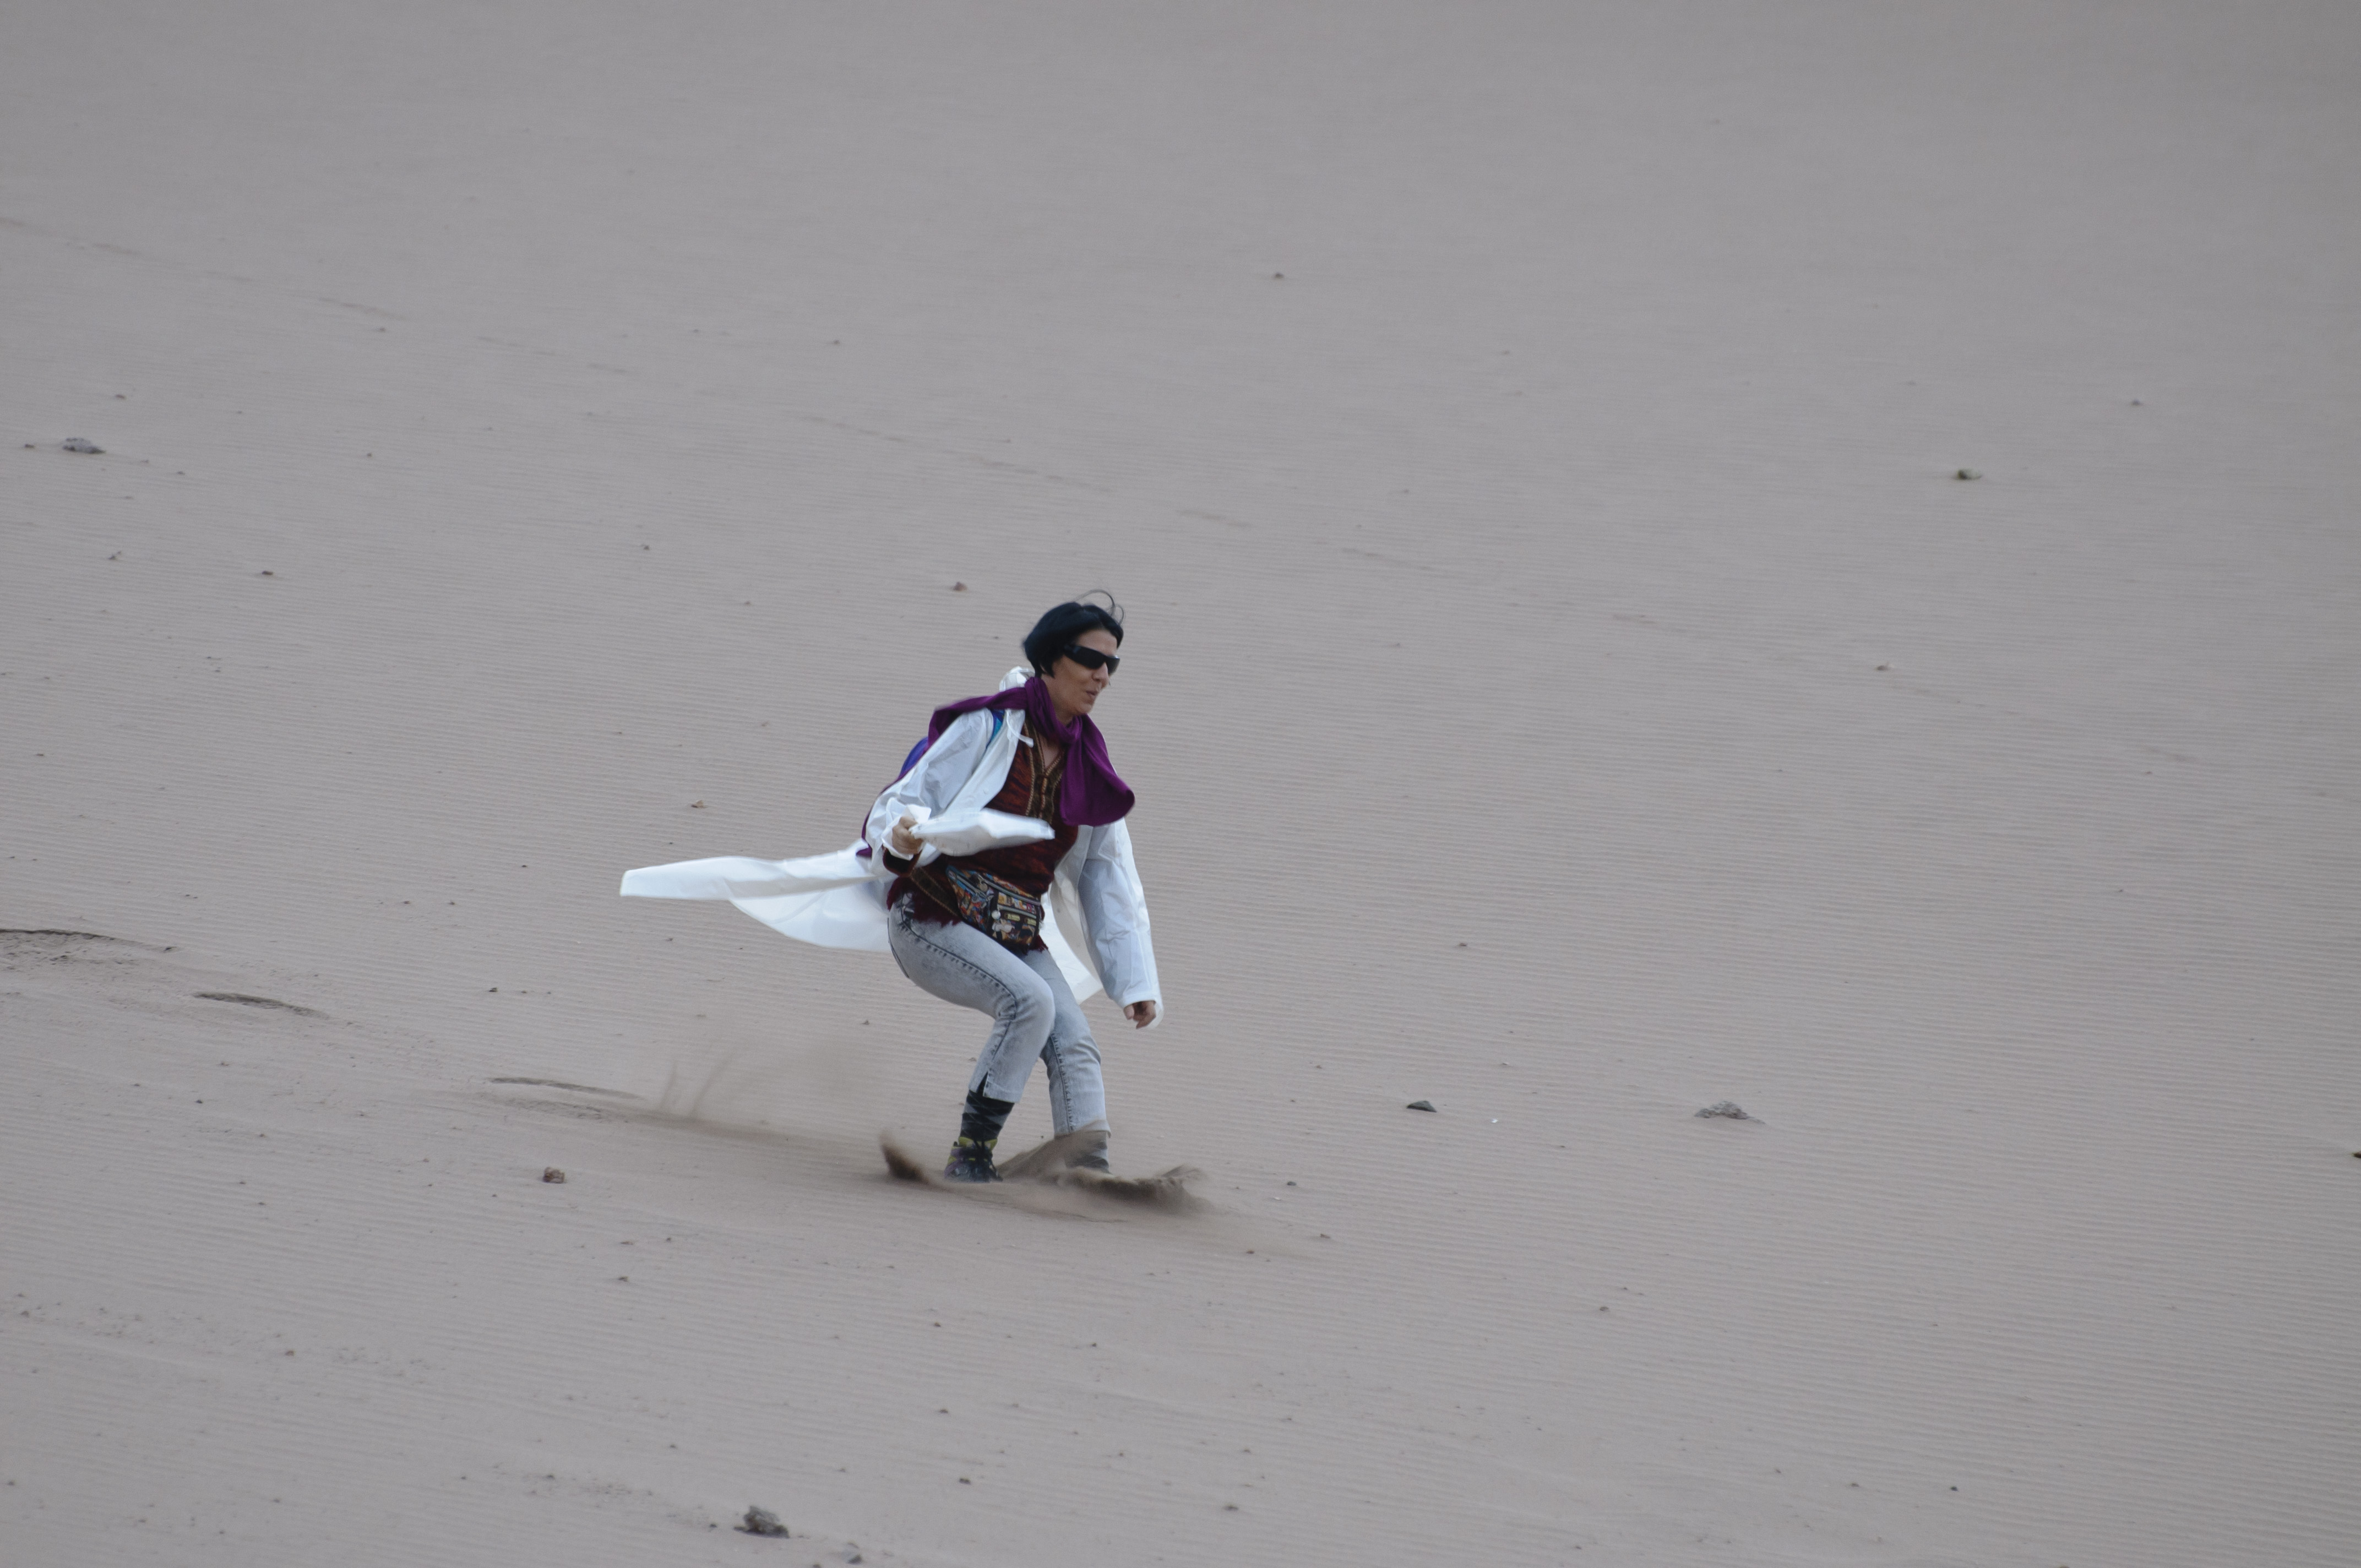
snow, winter, white, jumping, weather, nikon, chile, sanpedrodeatacama, d300